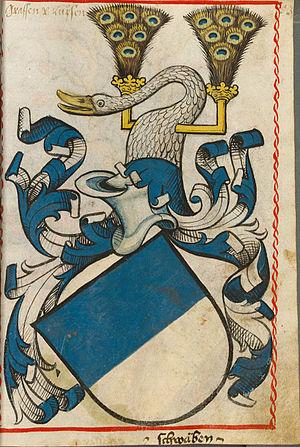
Le château de Hohenlupfen est un château allemand situé à Stühlingen dans l'arrondissement de Waldshut. Ce château existe selon sa forme actuelle depuis 1624 et se trouve être la résidence d'hiver des princes de la Maison de Fürstenberg. Un festival annuel du Moyen Âge y a lieu tous les ans depuis 2006.